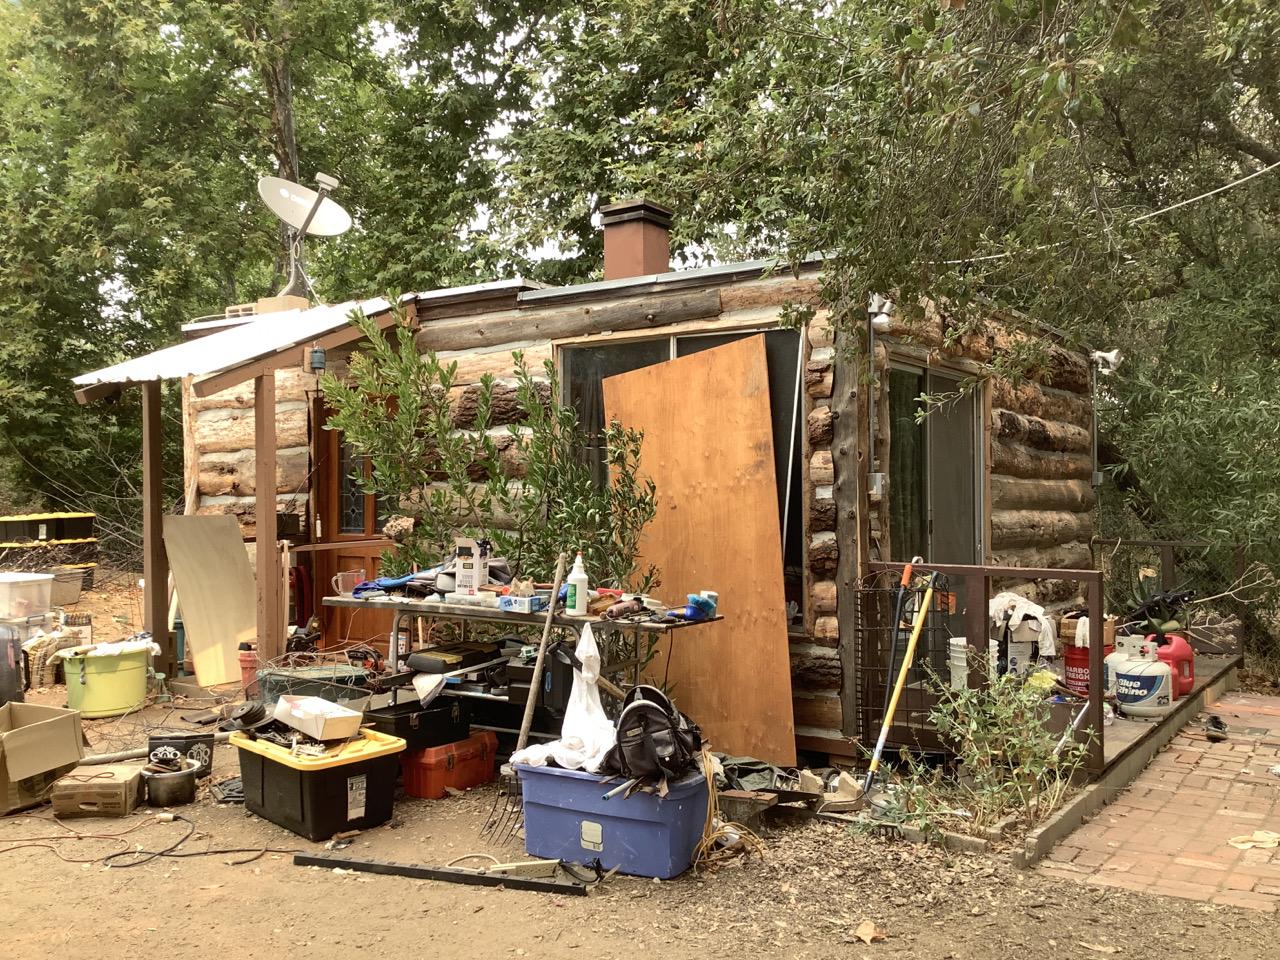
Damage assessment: no_damage